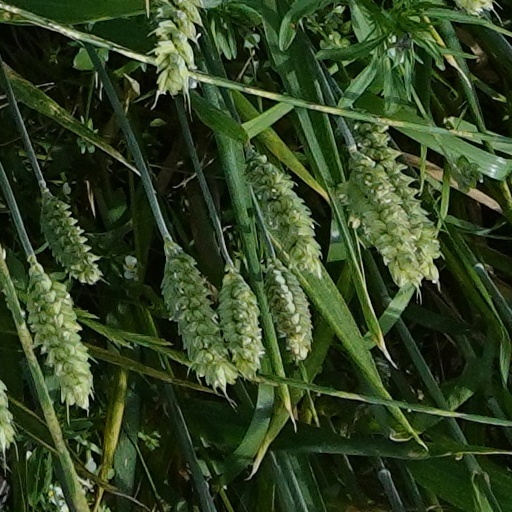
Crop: wheat